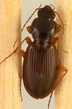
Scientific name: Synuchus impunctatus
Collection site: Bartlett Experimental Forest NEON (BART), plot BART_068